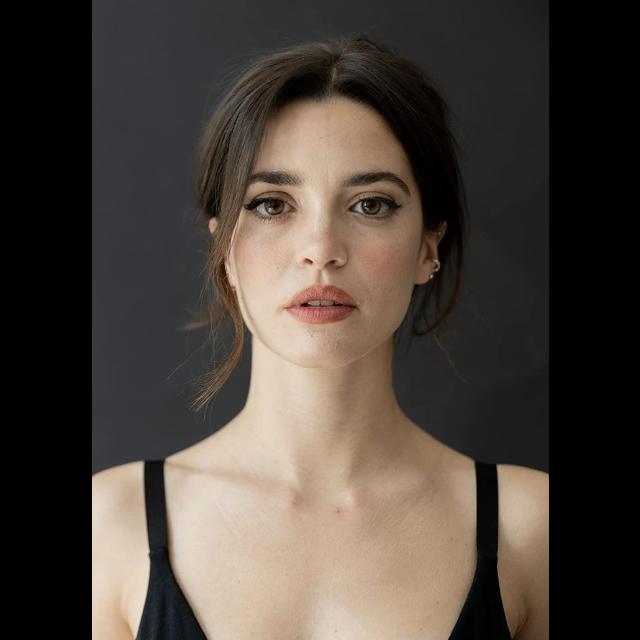
Portrait style: Real Portrait